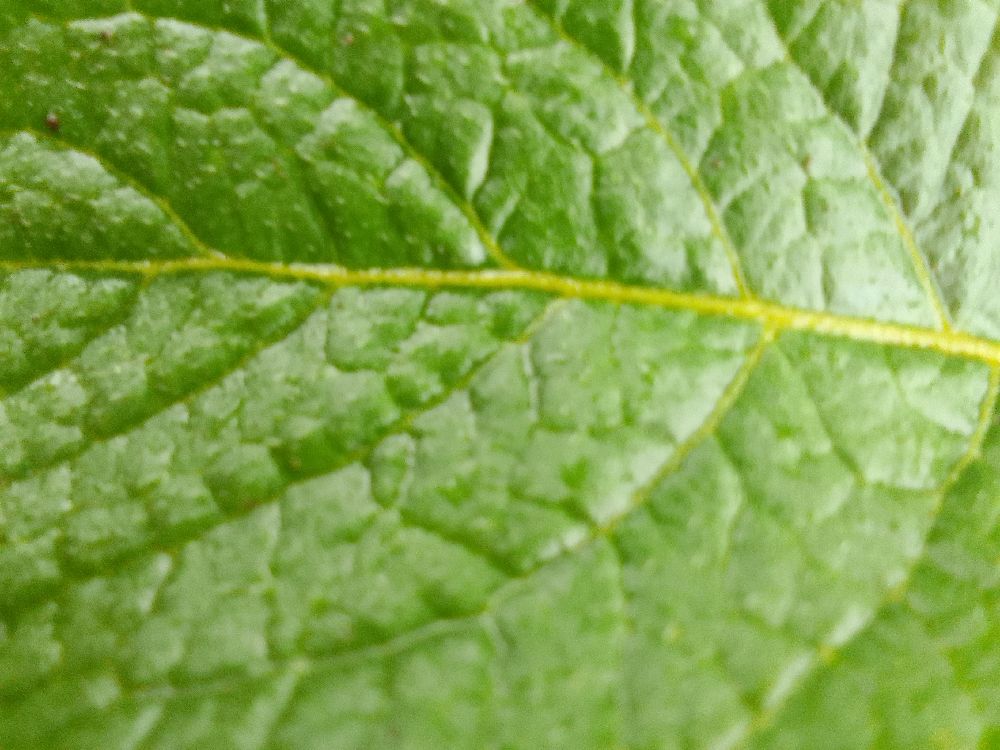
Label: Healthy